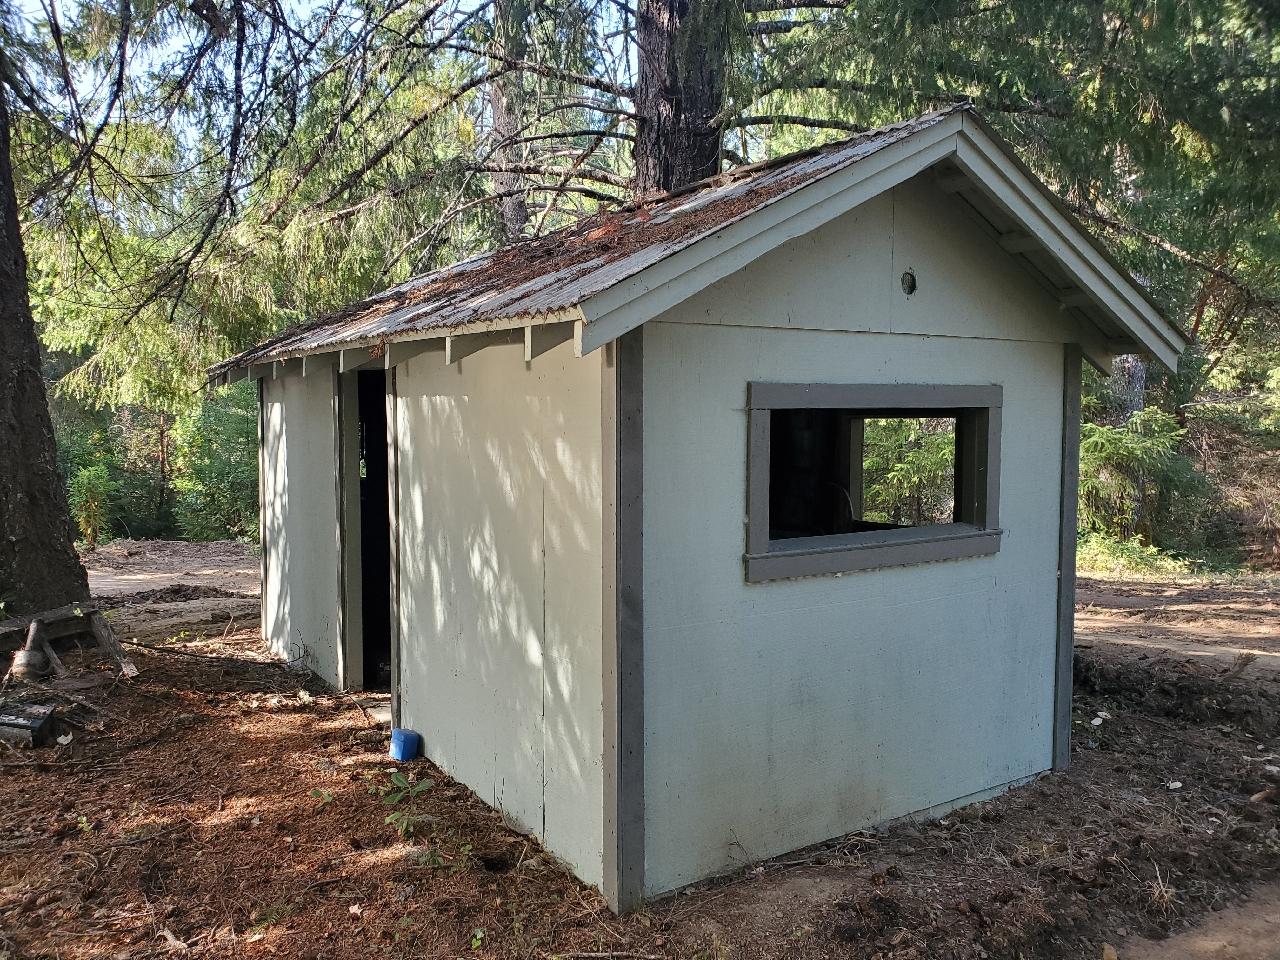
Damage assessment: no_damage